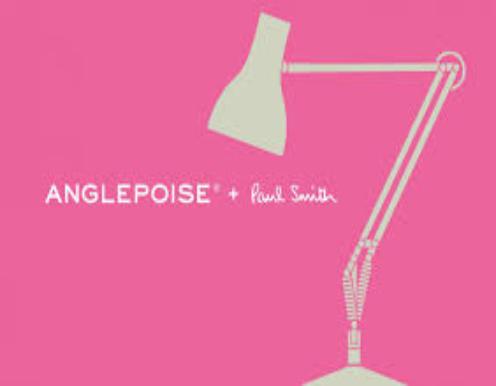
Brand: anglepoise
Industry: Necessities